Kleinlützel

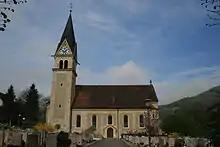
Church in Kleinlützel

Kleinlützel has a population of . , 6.7% of the population are resident foreign nationals. Over the last 10 years (1999–2009 ) the population has changed at a rate of -0.2%. It has changed at a rate of 2.5% due to migration and at a rate of -1% due to births and deaths.